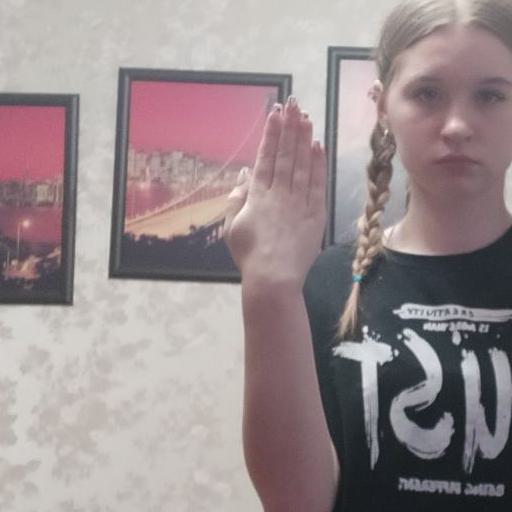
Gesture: stop_inverted